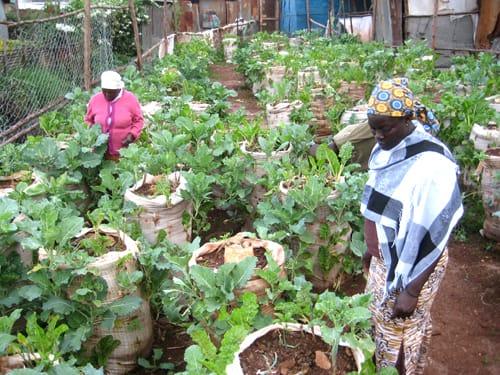
Wakulima waliopo katika eneo mfano wa bustani ama kitalu kilichopandwa miche iliyoota na kuchipua kwa rangi ya kijani kibichi iliyopandwa katika vifungashio vyenye rangi nyeupe. Ikiashiria kua ni eneo linalo tumika kwaajili ya shughuli za kilimo